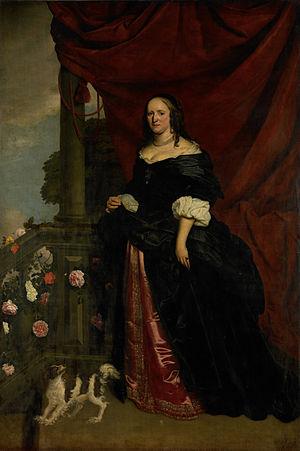
Wybrand Simonsz. de Geest est un peintre néerlandais du siècle d'or, spécialisé dans le portrait.
La famille Pipenpoy, est une très ancienne et influente famille patricienne de Bruxelles qui exerça des fonctions publiques dans la capitale du duché de Brabant jusqu'à la fin de l'Ancien Régime. Elle s'éteignit en 1832 en la personne de Catherine de Pipenpoy, âgée de cent ans.